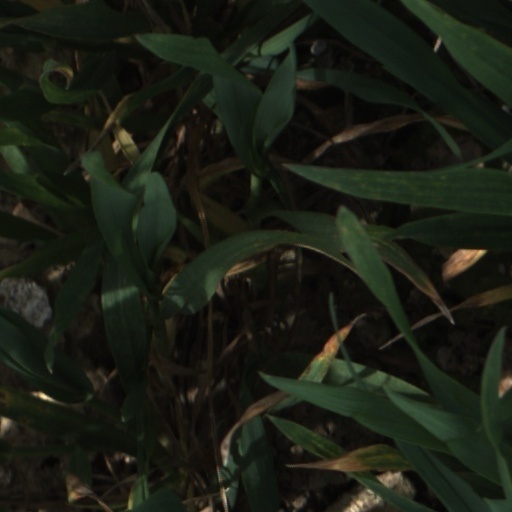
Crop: wheat